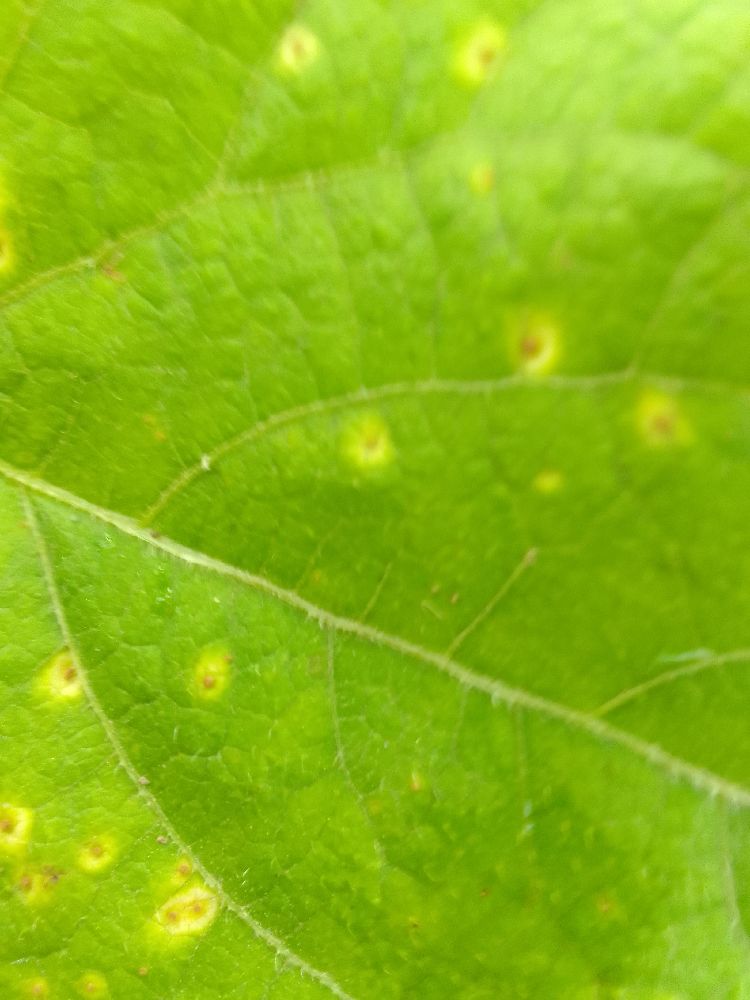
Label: rust